Arnold Christensen

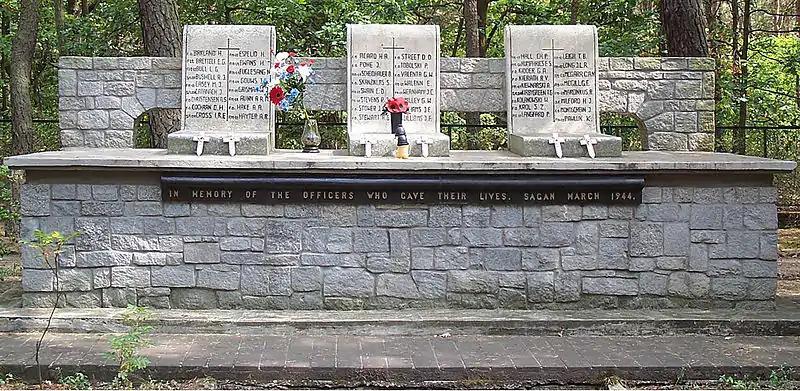
Memorial to "The Fifty" down the road toward Żagań (Christensen at left)

His conspicuous bravery as a prisoner was recognised by a Mention in Despatches as none of the other relevant decorations then available could be awarded posthumously. It was published in a supplement to the "London Gazette" on 8 June 1944.